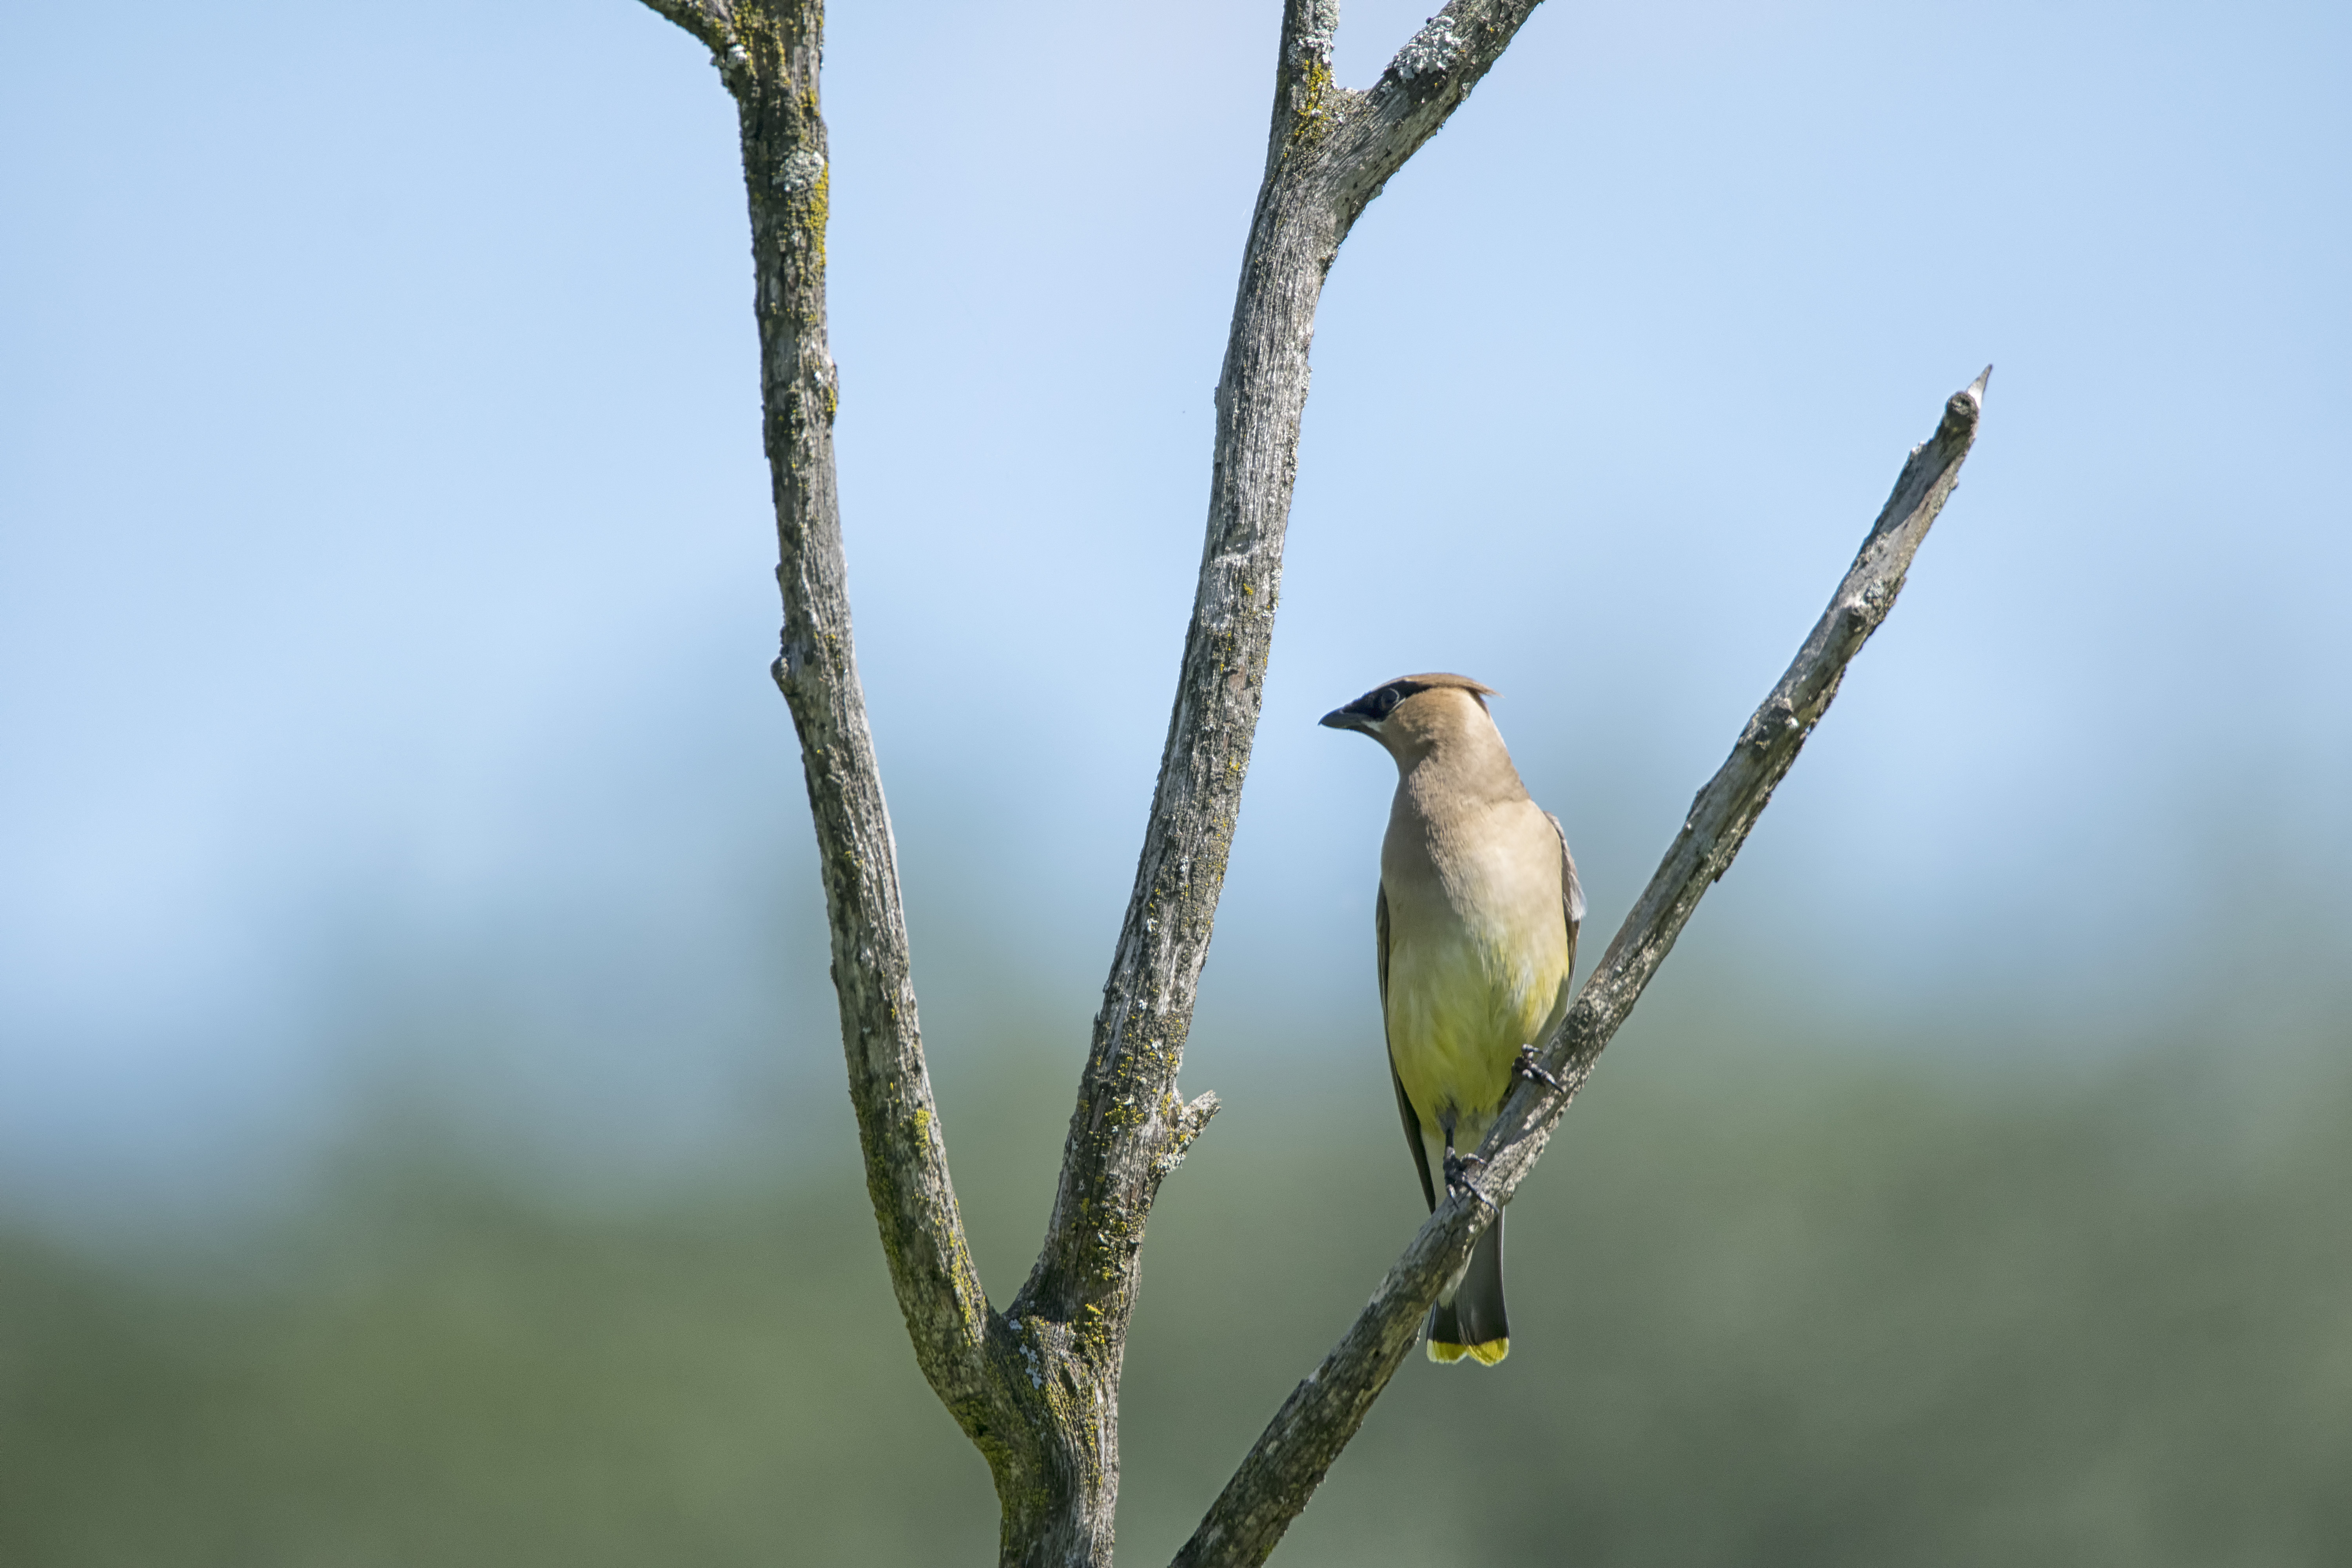
nature, branch, bird, wildlife, green, beak, fauna, close up, canada, vertebrate, quebec, cedar, sherbrooke, oiseau, jaseur, waxwing, dam rique, perching bird